Haredi Judaism

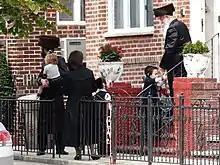
Hasidic family on the street in Borough Park, Brooklyn

Israel has the largest Haredi population. In 1948, there were about 35,000 to 45,000 Haredi Jews in Israel. By 1980, Haredim made up 4% of the Israeli population. Haredim made up 9.9% of the Israeli population in 2009, with 750,000 out of 7,552,100; by 2014, that figure had risen to 11.1%, with 910,500 Haredim out of a total Israeli population of 8,183,400. According to a December 2017 study conducted by the Israeli Democracy Institute, the number of Haredi Jews in Israel exceeded 1 million in 2017, making up 12% of the population in Israel. In 2019, Haredim reached a population of almost 1,126,000; the next year, it reached 1,175,000 (12.6% of total population). By the end of 2023, it reached almost 1,335,000, or 13.6% of total population; and by the end of 2024, it passed over 1,392,000, thus representing 13.9% of the total population.